Frank Garbely

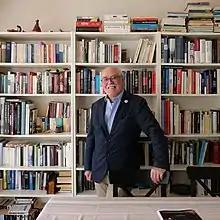

Frank Garbely (born 10 November 1947) is a Swiss independent journalist, non-fiction writer, author and director of documentary films. He is one of Switzerland's best known investigative journalists and has uncovered numerous scandals in his home country as well as abroad.